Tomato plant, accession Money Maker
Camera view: horizontal (90 deg, fisheye); turntable rotation: 120 degrees
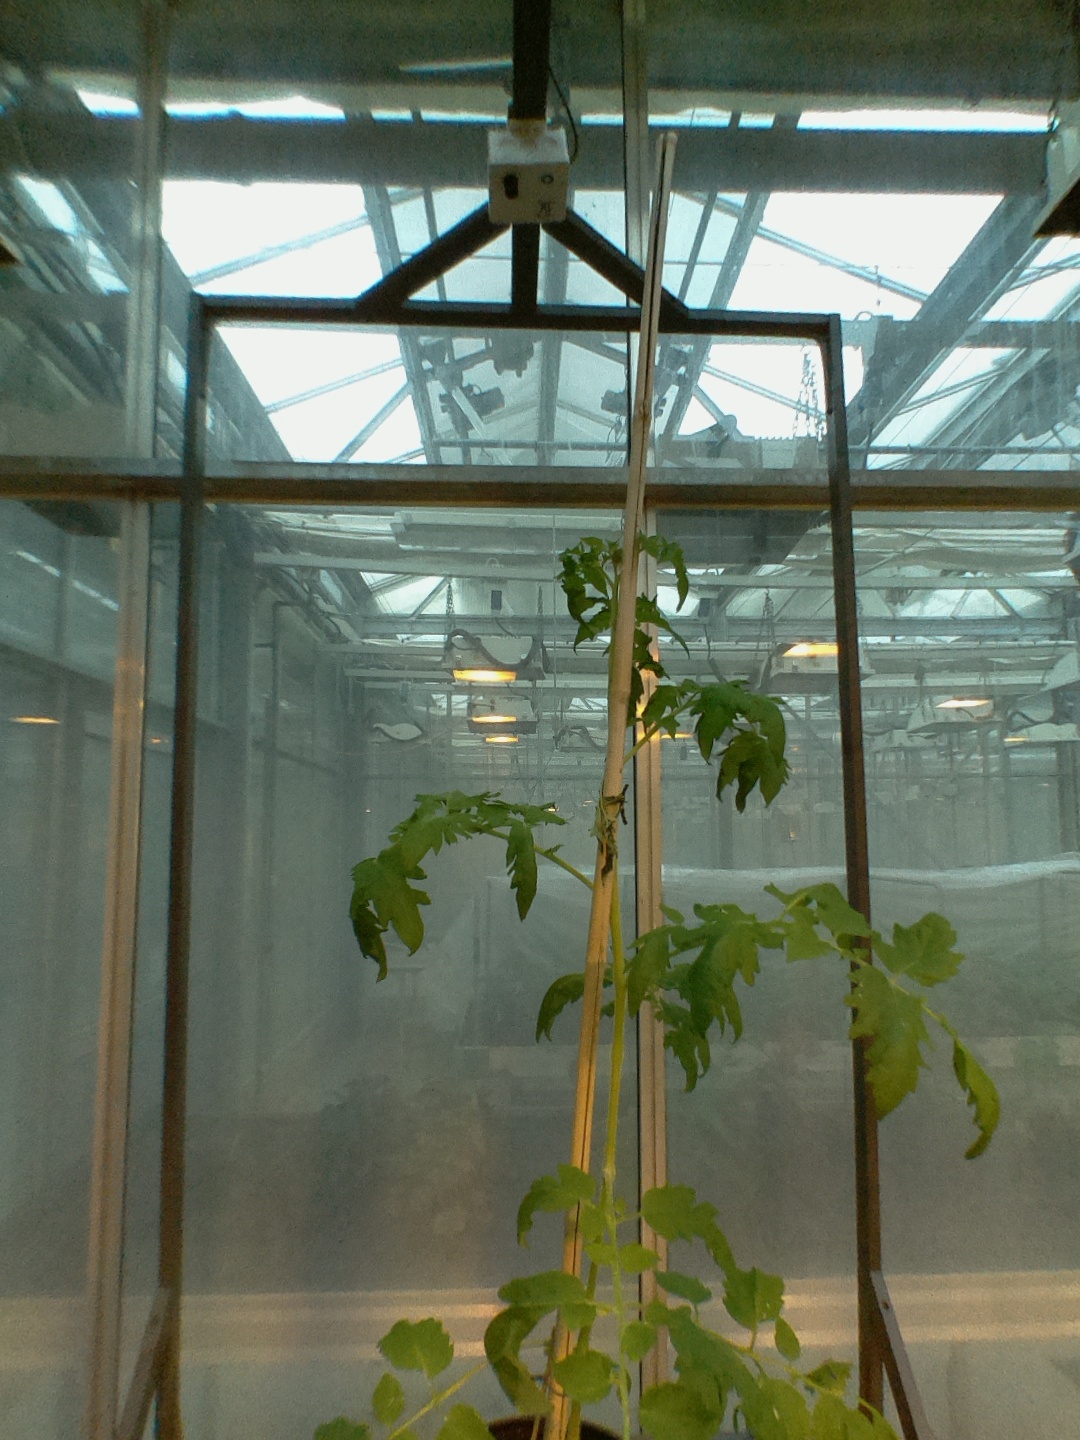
BBCH growth stage 16: 12 of true leaves visible